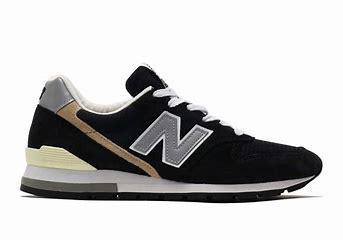
Brand: New
Model: Balance New Balance 996